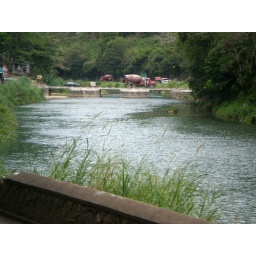
Deep river and small bridge in Saint Catherine